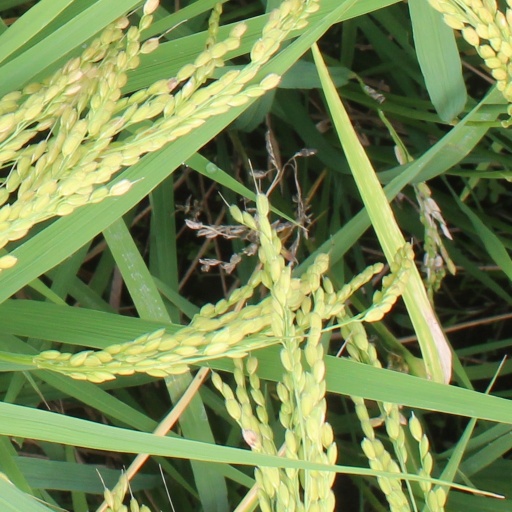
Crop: rice